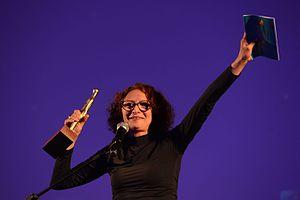
Marcélia de Souza Cartaxo, née à Cajazeiras le 27 octobre 1963, est une actrice brésilienne.